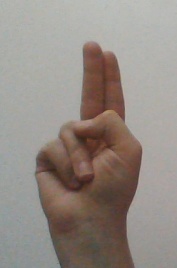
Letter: taa